Cocoș Monastery

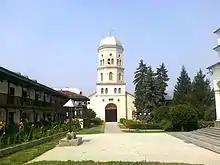
Cocoș Monastery

Cocoş Monastery is a monastery in Romania, located in a forest clearing south of the town Niculițel.